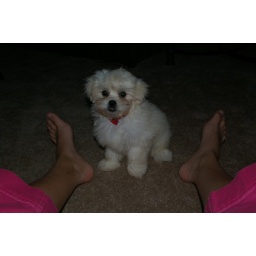
The pink pants stop him in his tracks